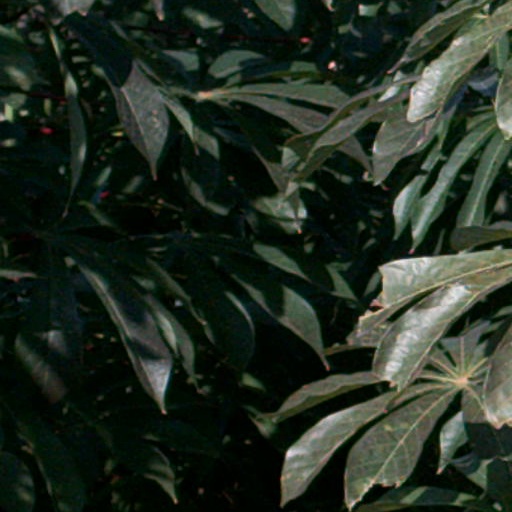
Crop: cassava